Ludres

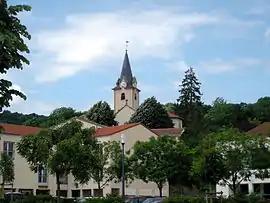
The church in Ludres

Ludres is a commune in the Meurthe-et-Moselle "département" in north-eastern France.